Olga Feliú

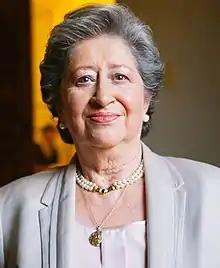
Feliú in 2015

Olga Feliú Segovia (20 August 1932 – 25 June 2017) was a Chilean politician and lawyer. She was appointed to the Senate in 1990 by the Supreme Court and served until 1998, when she was succeeded by Enrique Silva Cimma.